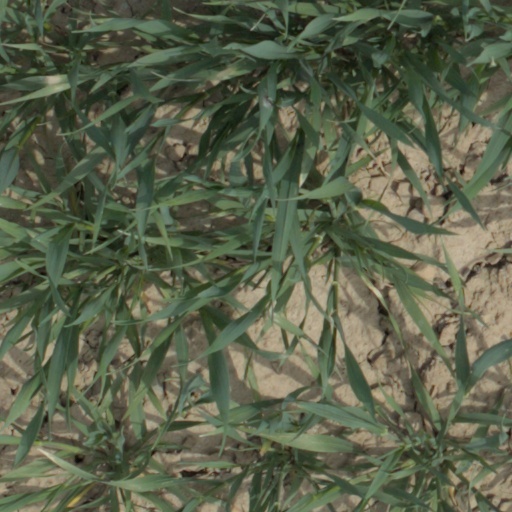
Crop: wheat